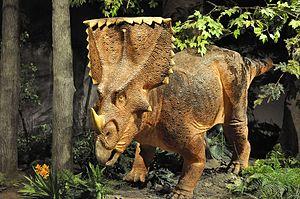
Vagaceratops est un genre éteint de dinosaures herbivores de la super-famille des Ceratopsia. Il s'agit d'un cératopsien chasmosauriné qui vivait pendant l'époque du Crétacé supérieur à la fin du, il y a environ entre 75,5 Ma, dans la région correspondant aujourd'hui au nord de l'Alberta.